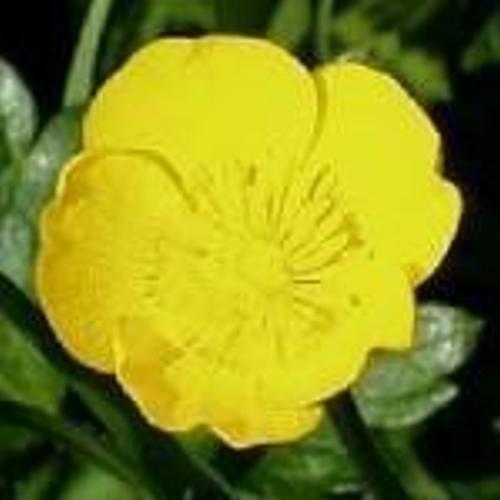
Label: buttercup